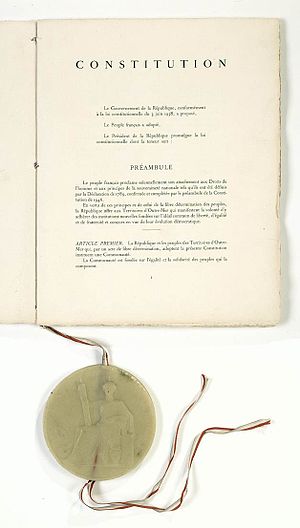
Den franske forfatning af 4. oktober 1958
Den franske forfatning af 4. oktober 1958
Den franske forfatning af 4. oktober 1958 er på nuværende tidspunkt Frankrigs forfatning. Den består af 16 kapitler, der er underinddelt i et antal artikler, der definerer Frankrig som nation, landets ledelse og dets forhold til omverdenen.